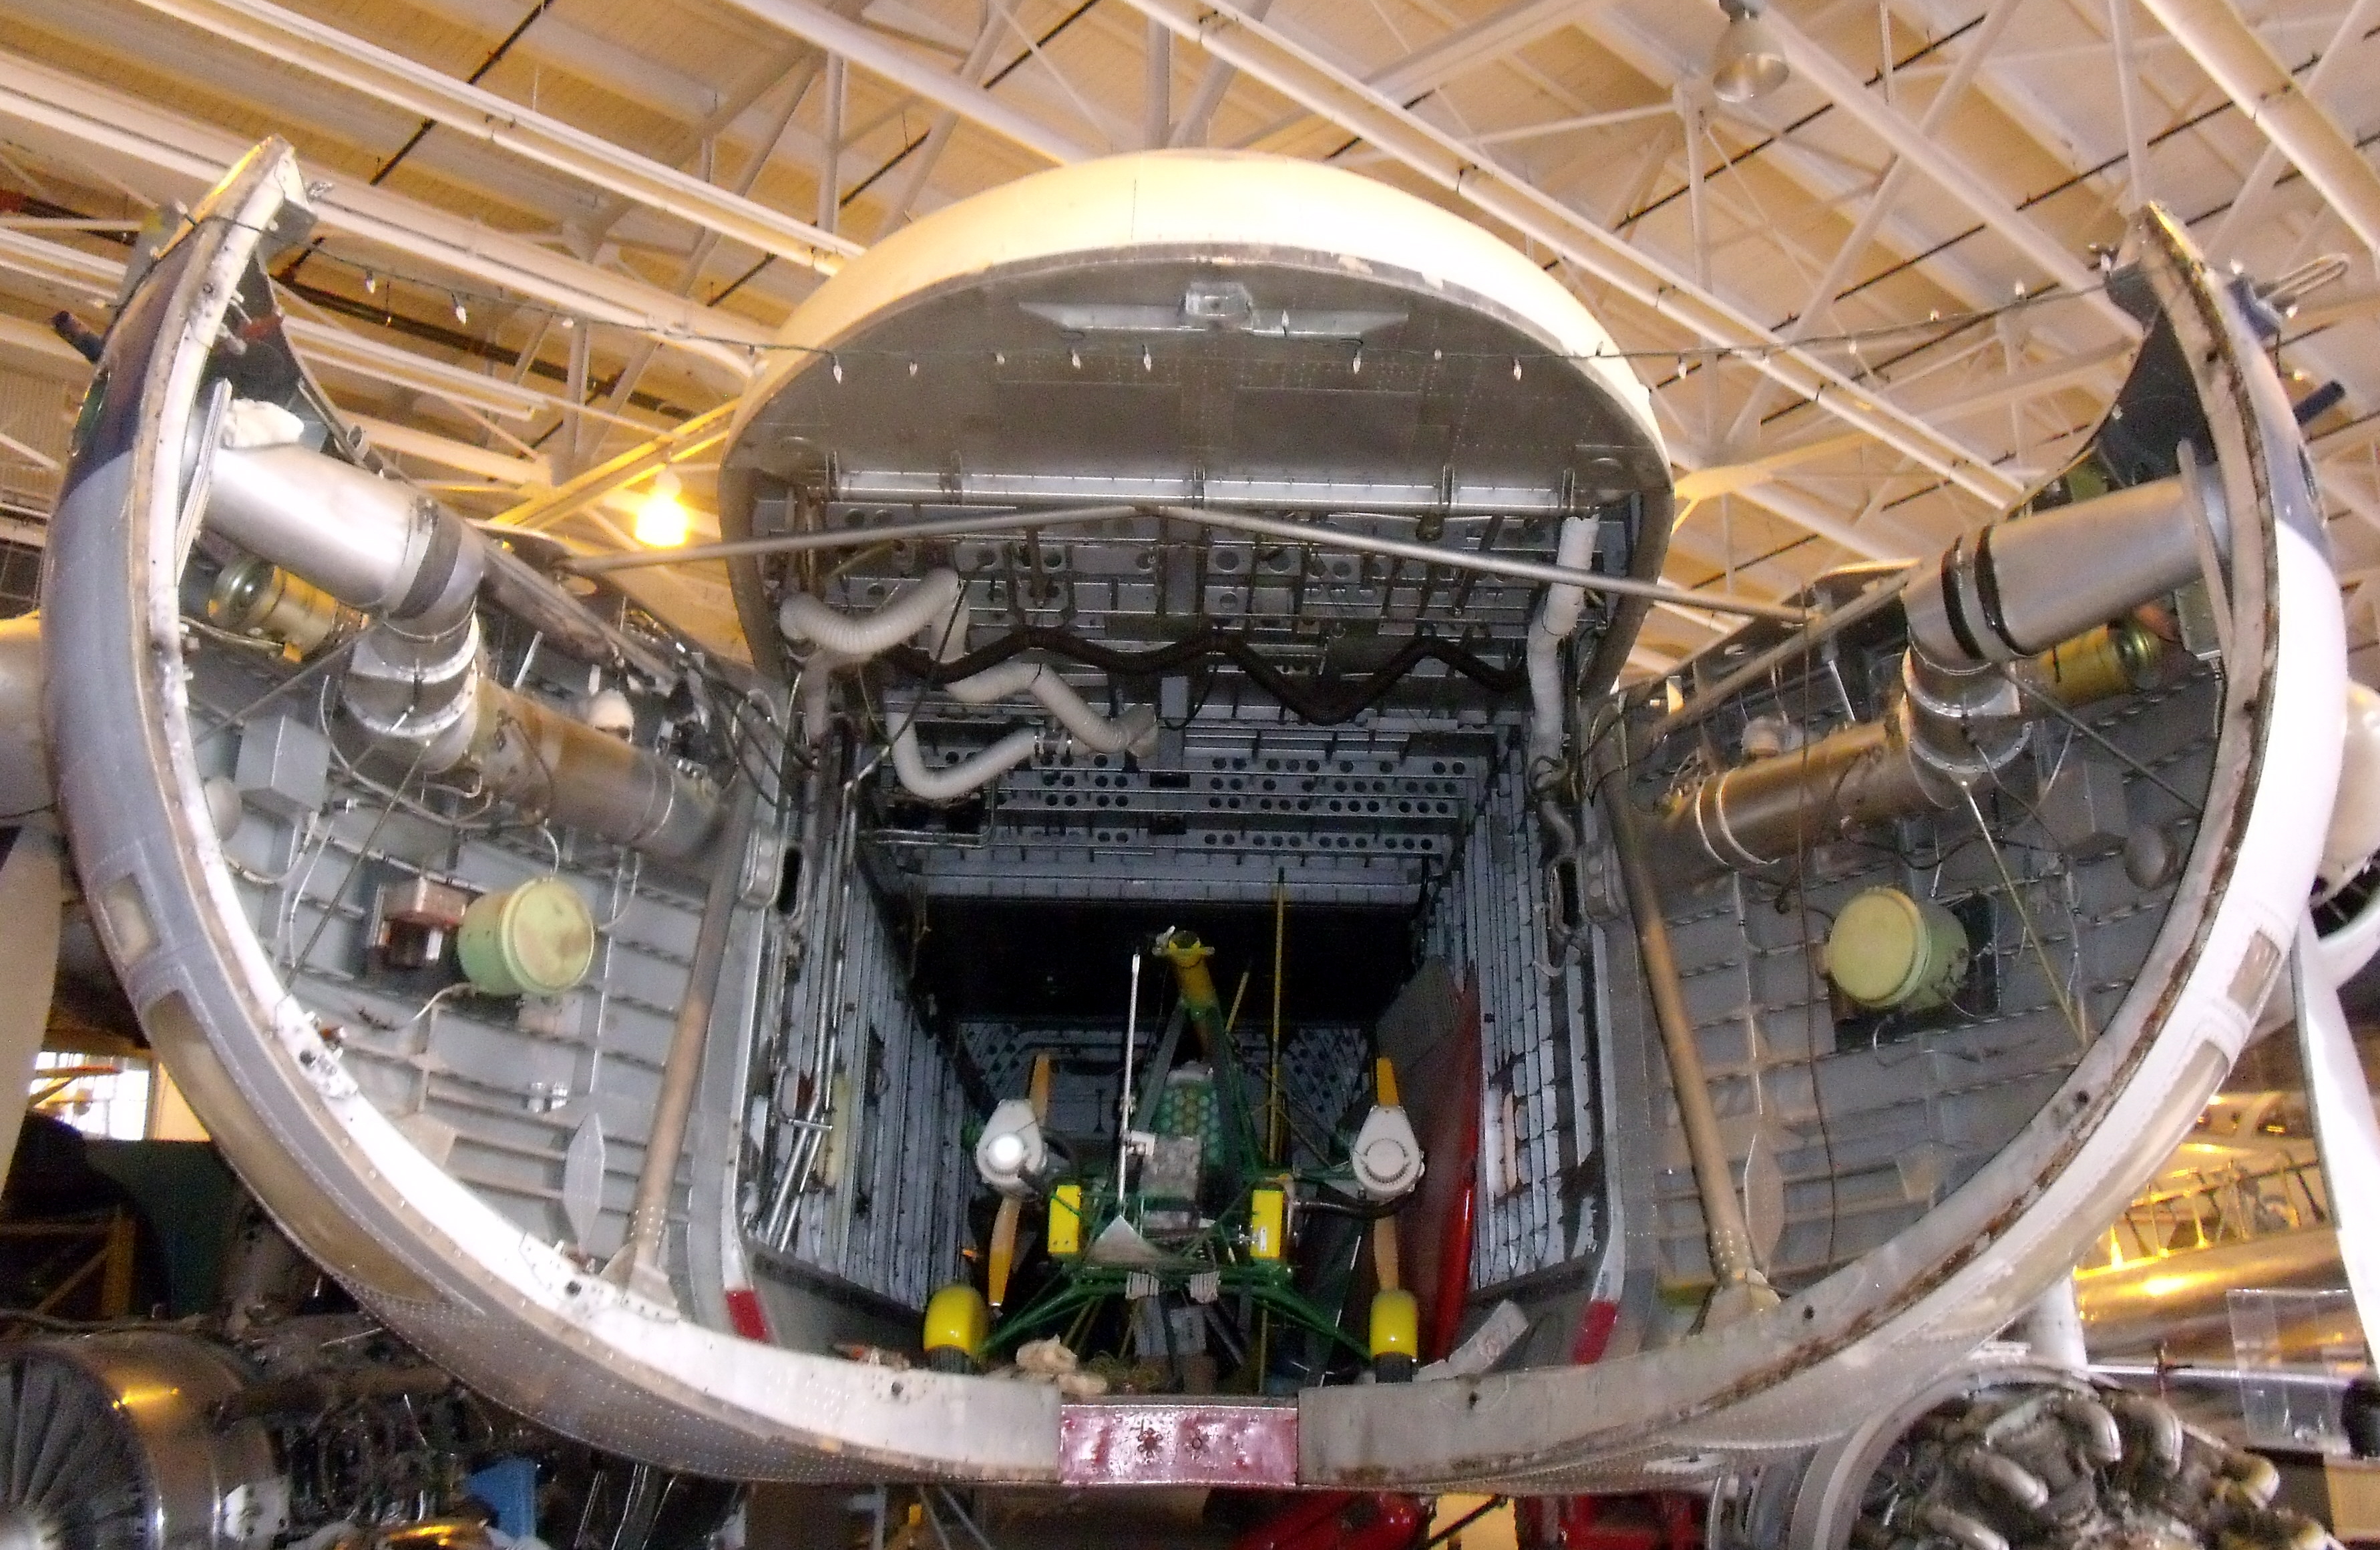
tourist, plane, hanger, vehicle, aviation, 2011, mechanical, canada, engine, machines, winnipeg, geotagged, jet engine, wideopen, manitoba, subarcticmike, bristolfreighter, craw, maw, gaping, whirlybird, foldup, flyingmachines, avionic, aircraft engine